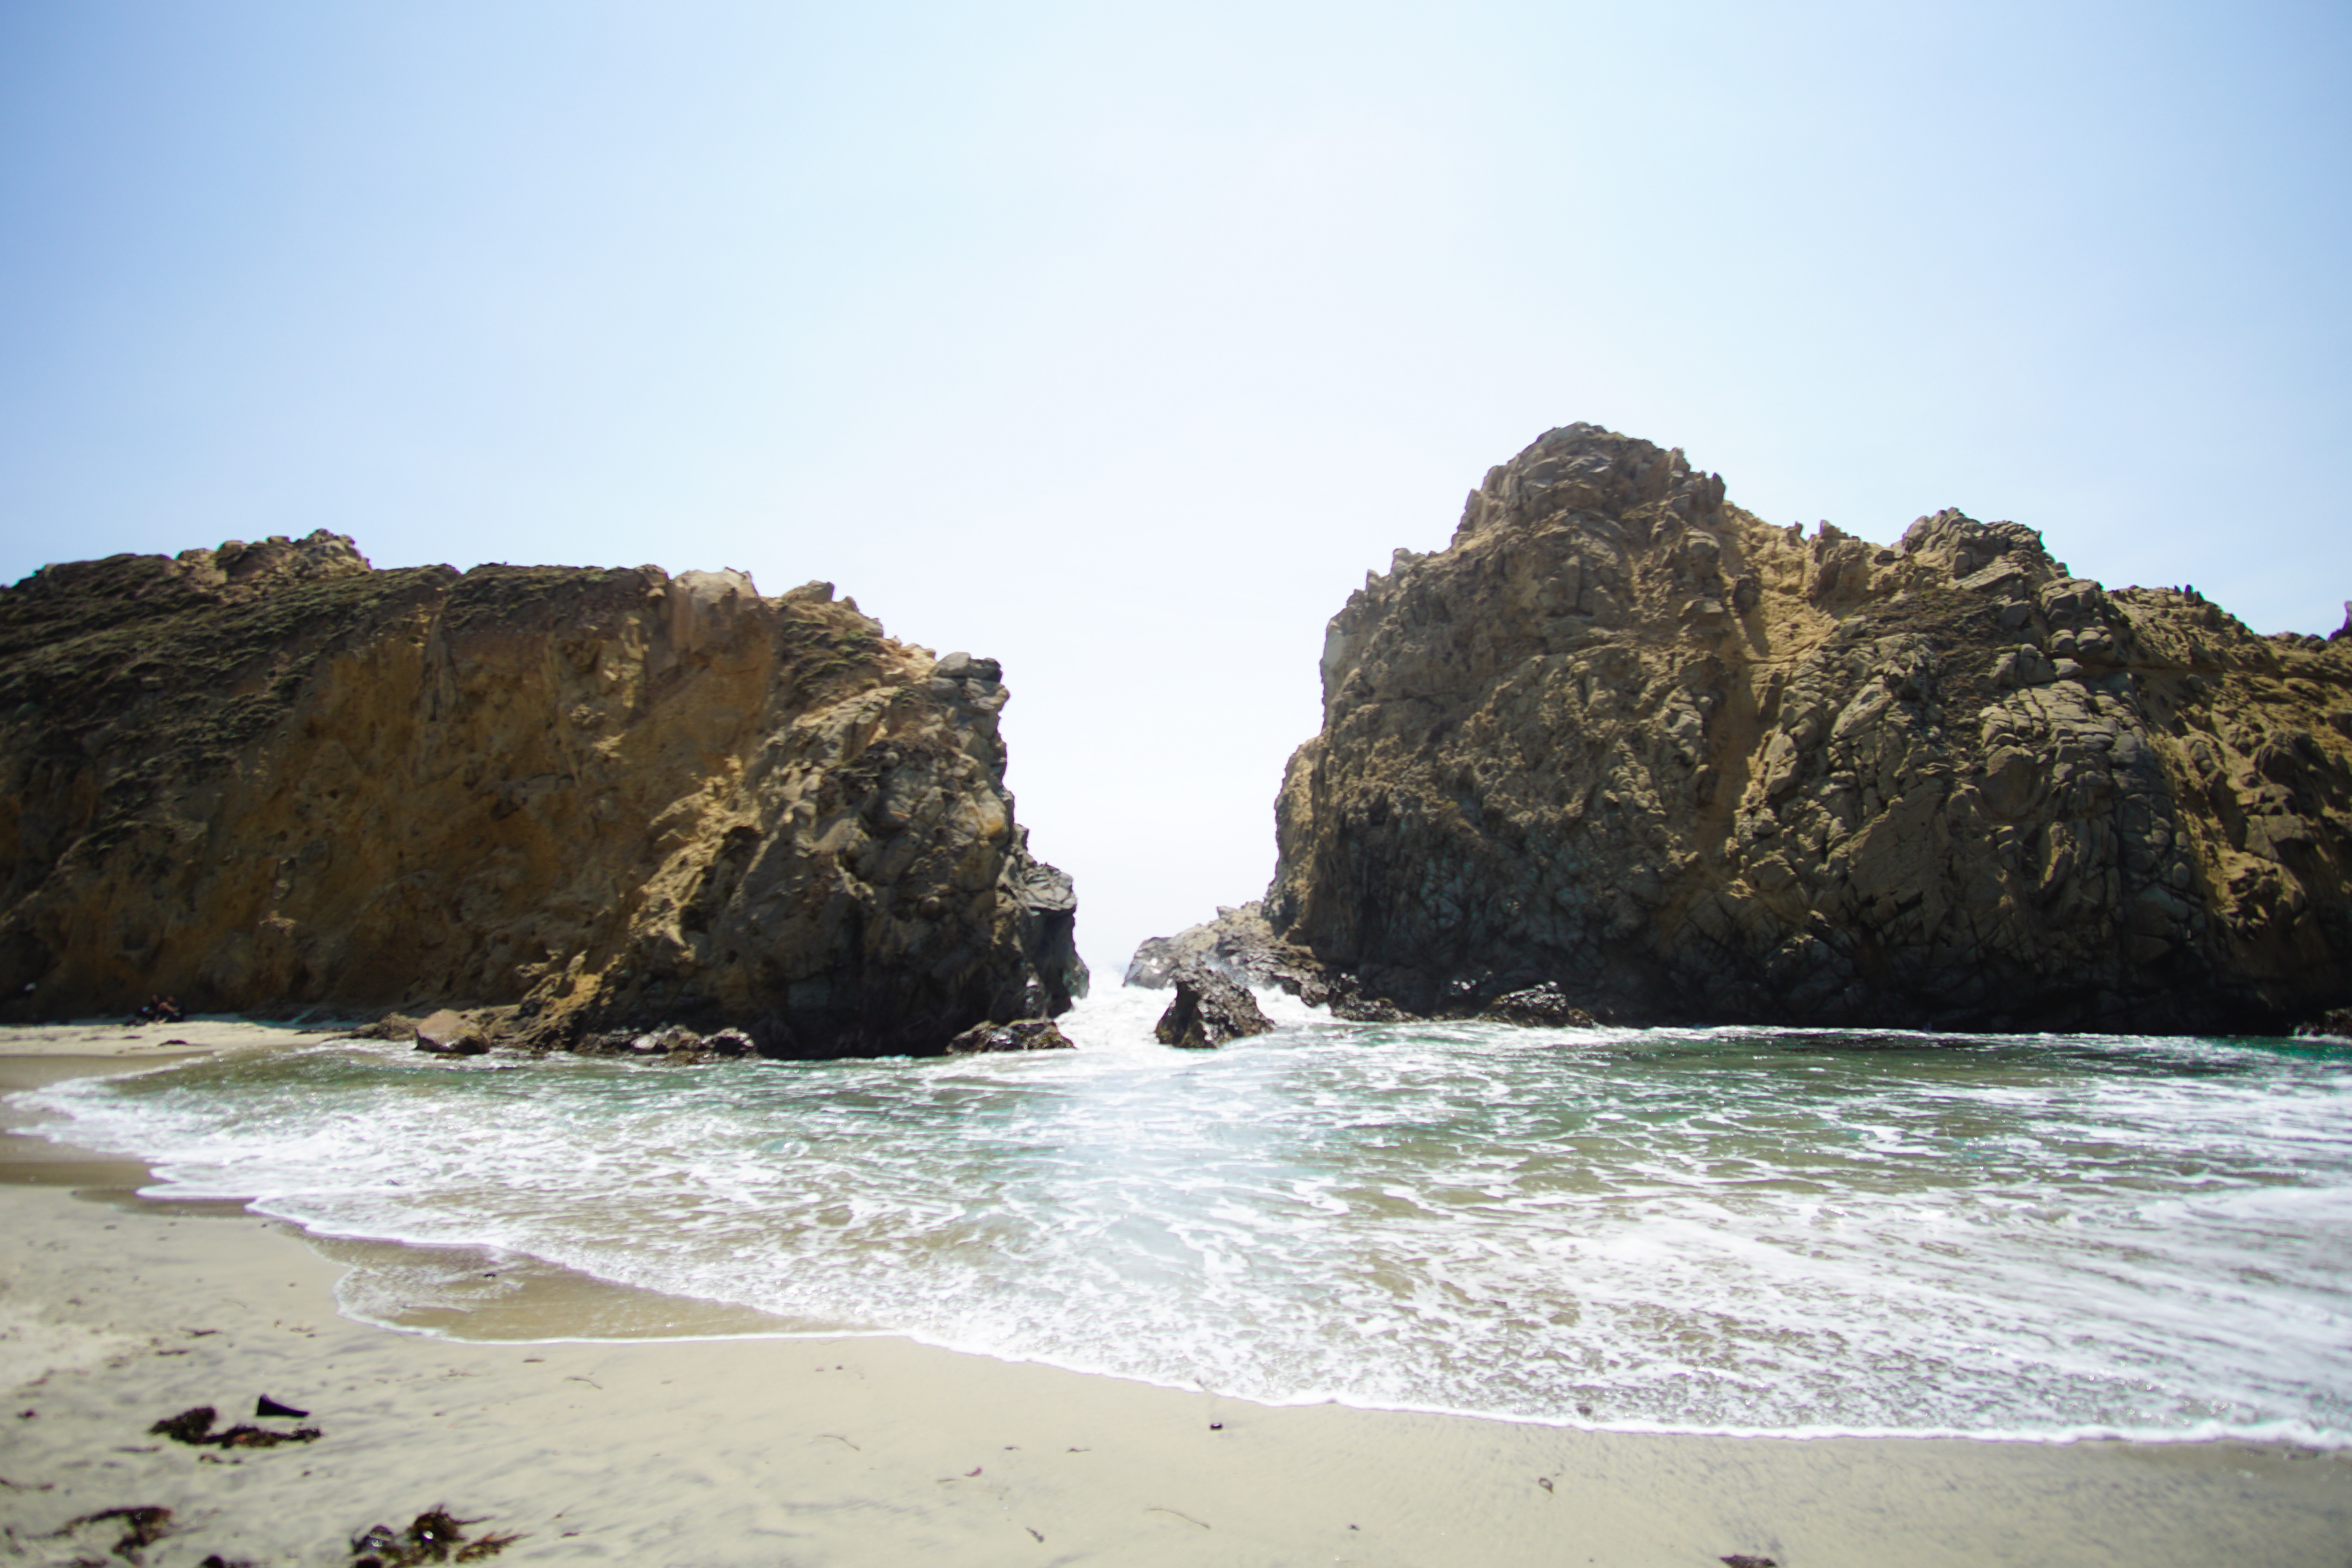
beach, sea, coast, sand, rock, ocean, shore, wave, cliff, cove, bay, terrain, material, body of water, cape, landform, wind wave